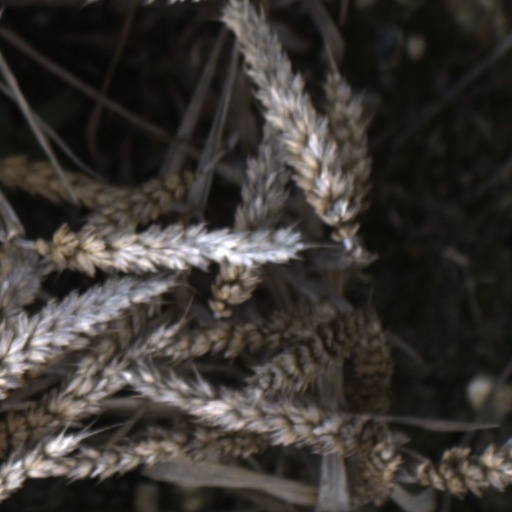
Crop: wheat